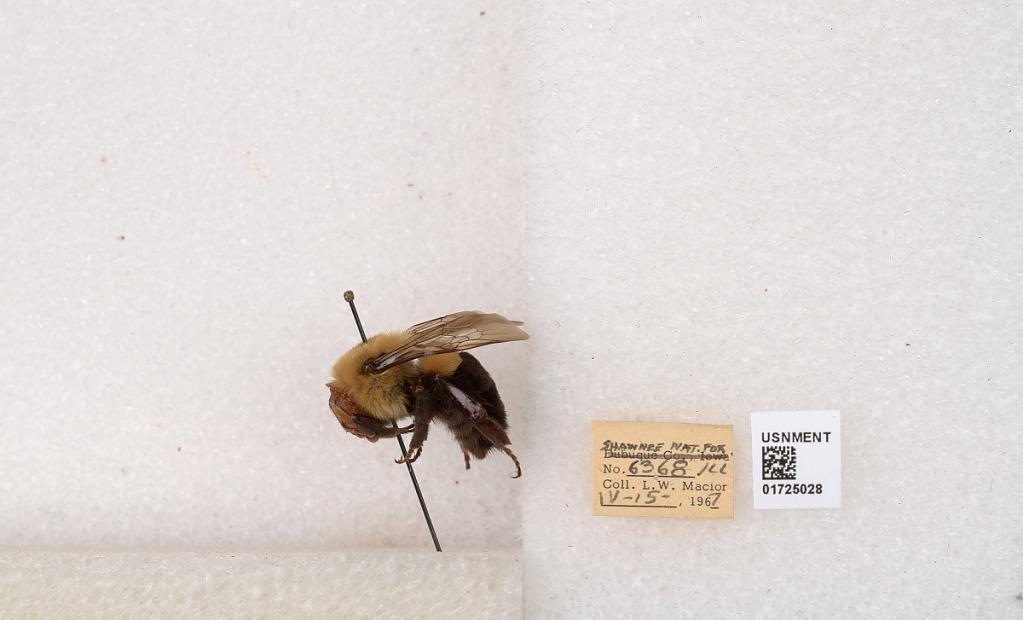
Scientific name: Bombus impatiens Cresson
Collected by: L. Macior
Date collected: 1967-4-15
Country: United States
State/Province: Illinois
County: Johnson
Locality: Shawnee National Forest
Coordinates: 37.5114, -88.8011